Union Church Presbyterian Church

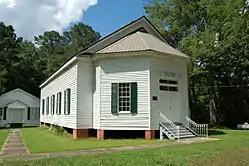

Union Church Presbyterian Church is a historic church on MS 550 in Union Church, Mississippi. It was the hub of an ethno-linguistic community known as the Scotch settlement.